Kristopher Battles

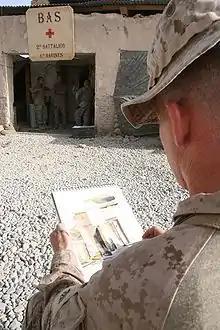
Sgt. Kristopher J. Battles, sketching while on active duty in Iraq.

Kristopher J. Battles is an American artist, known as one of a few remaining USMC combat artist in 2010.